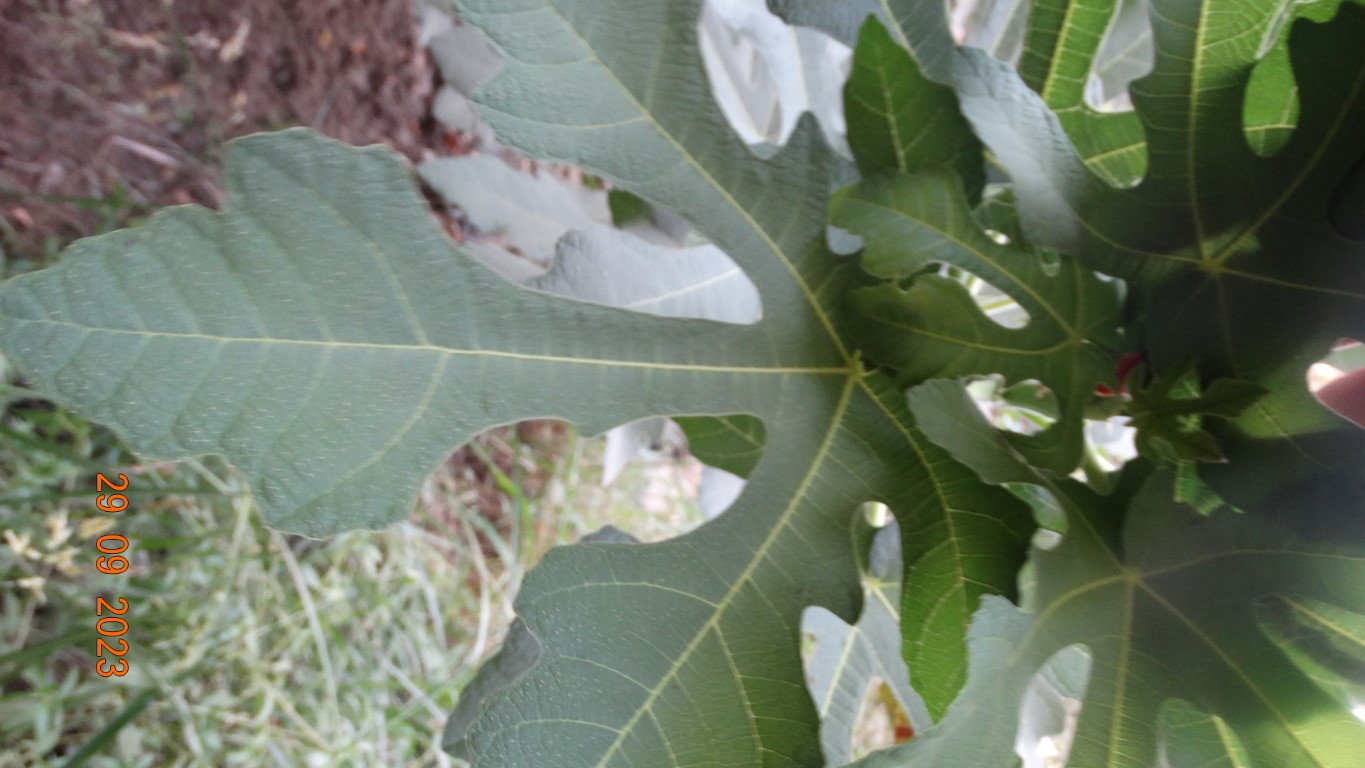
Label: healthy